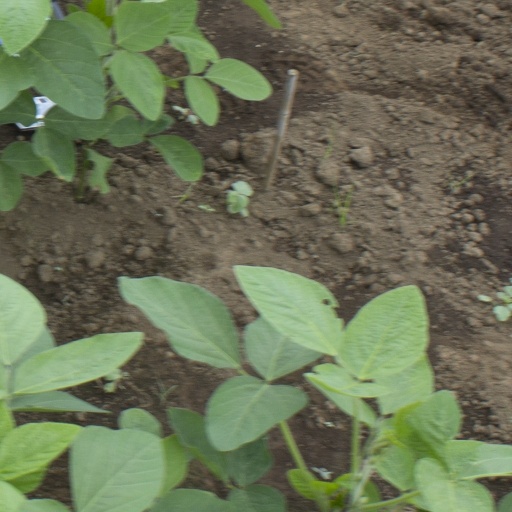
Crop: soybean